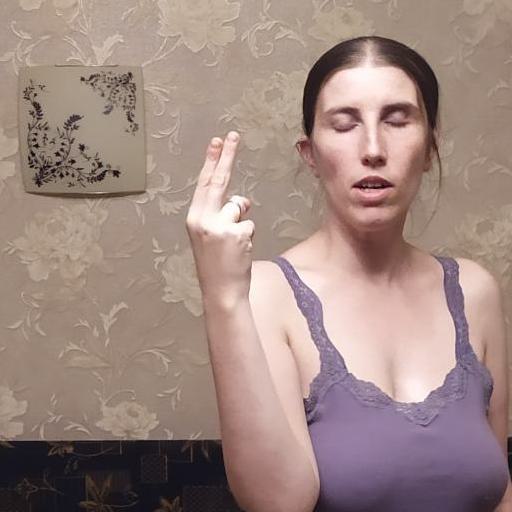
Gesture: two_up_inverted